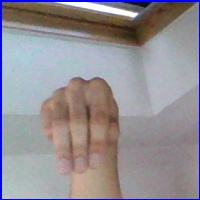
Letra: M